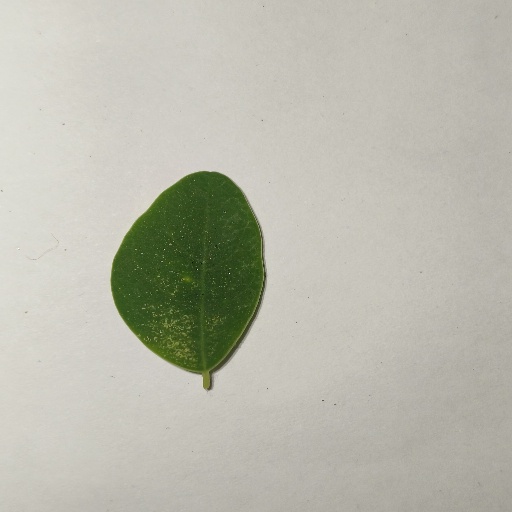
Species: Sojina
Leaf condition: Healthy Leaf